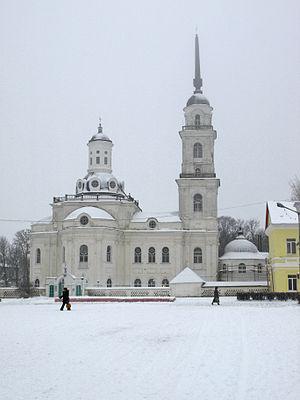
Potchep est une ville de l'oblast de Briansk, en Russie, et le centre administratif du raïon de Potchep. Sa population s'élève à 17 168 habitants en 2013.